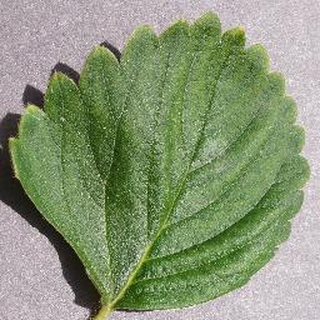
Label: healthy_strawberry